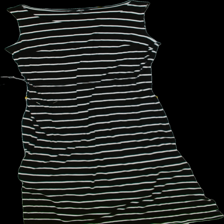
View: front
Type: Dress
Category: Ladies
Brand: Ellos
Colors: Black, White
Material: 100%viscose
Pattern: Striped
Size: 38
Trend: No trend
Stains: No
Price range: <50
Recommended usage: Reuse